Ebersberg (district)

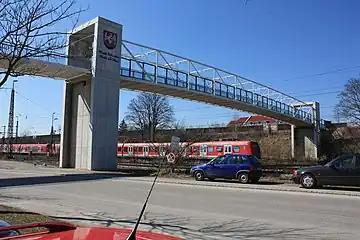
Footbridge over railways in Markt Schwaben, Bavaria, Germany. Coat of Arms of Markt Schwaben on the bridge

The district ("Landkreis") of Ebersberg is located in Upper Bavaria, Germany. It is bounded by (from the north and clockwise) the districts of Erding, Mühldorf, Rosenheim and Munich.